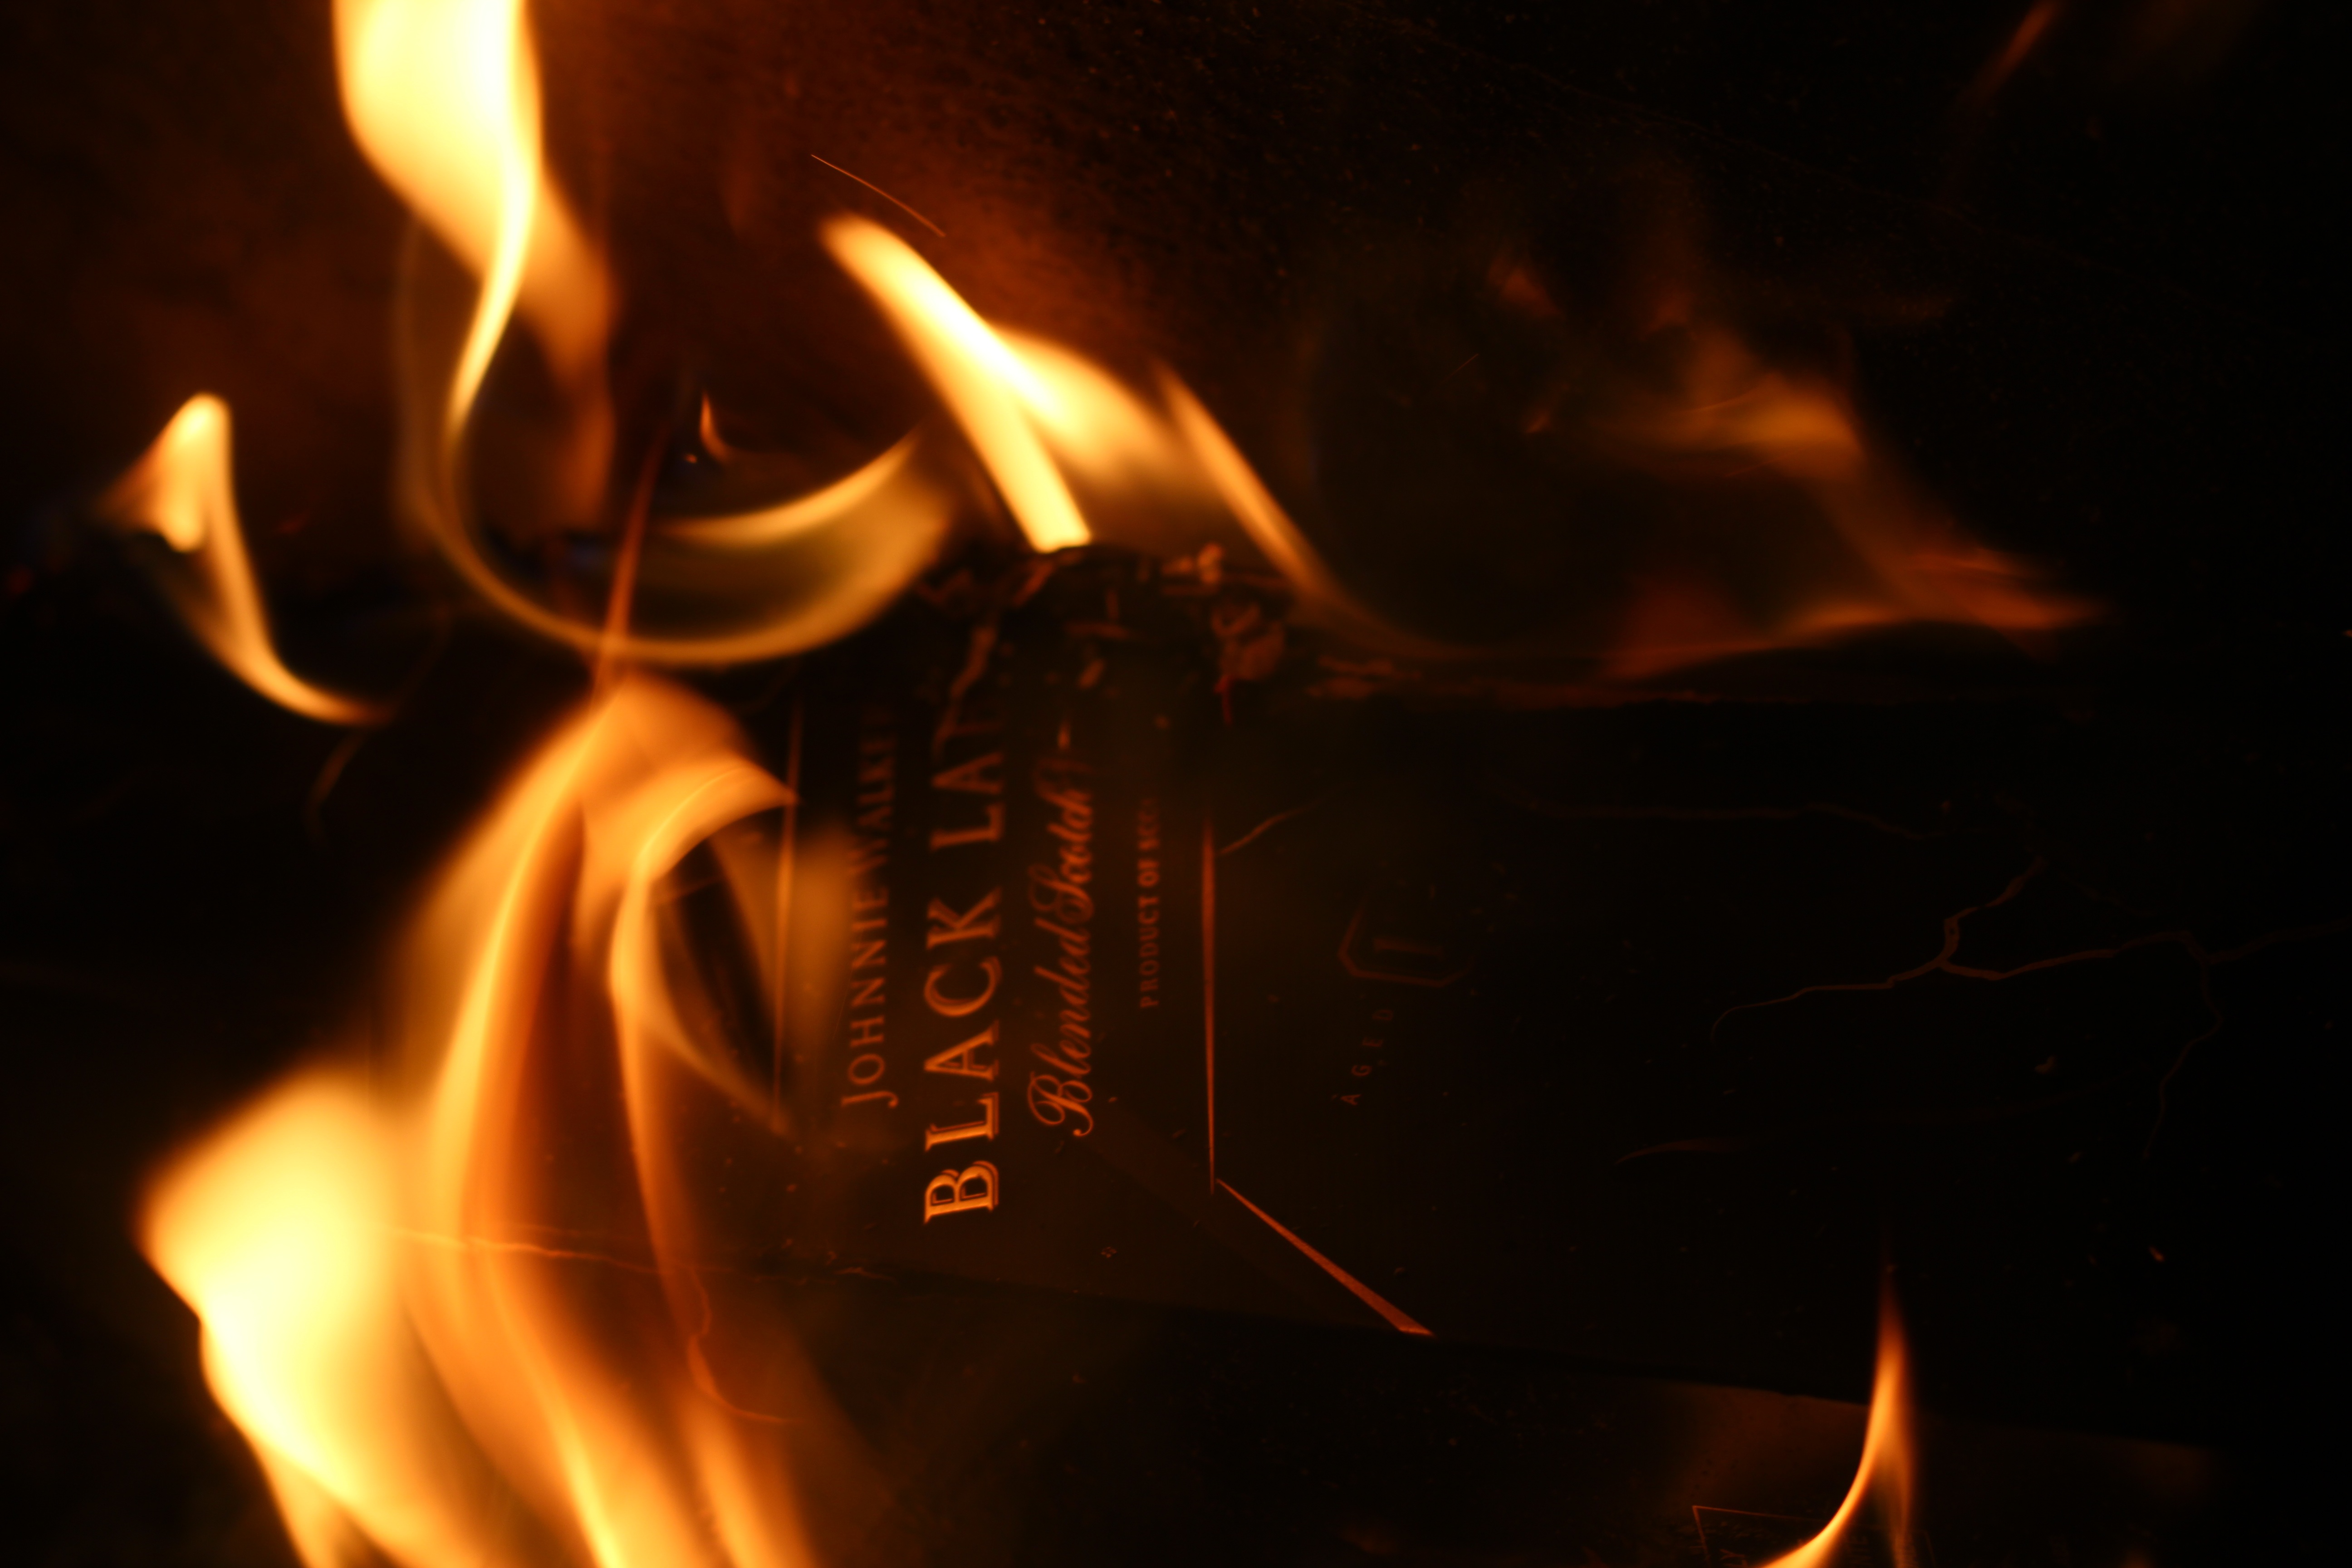
abstract, white, night, sign, red, symbol, frame, flame, fire, darkness, empty, box, campfire, bonfire, label, font, best, classical, luxury, icon, shape, choice, fame, back label